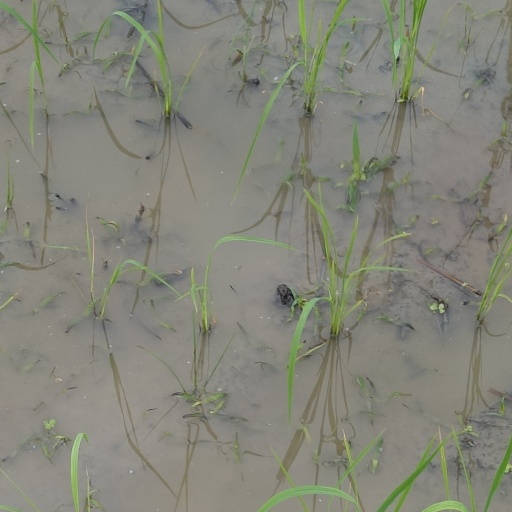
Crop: rice